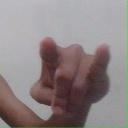
अक्षर: च